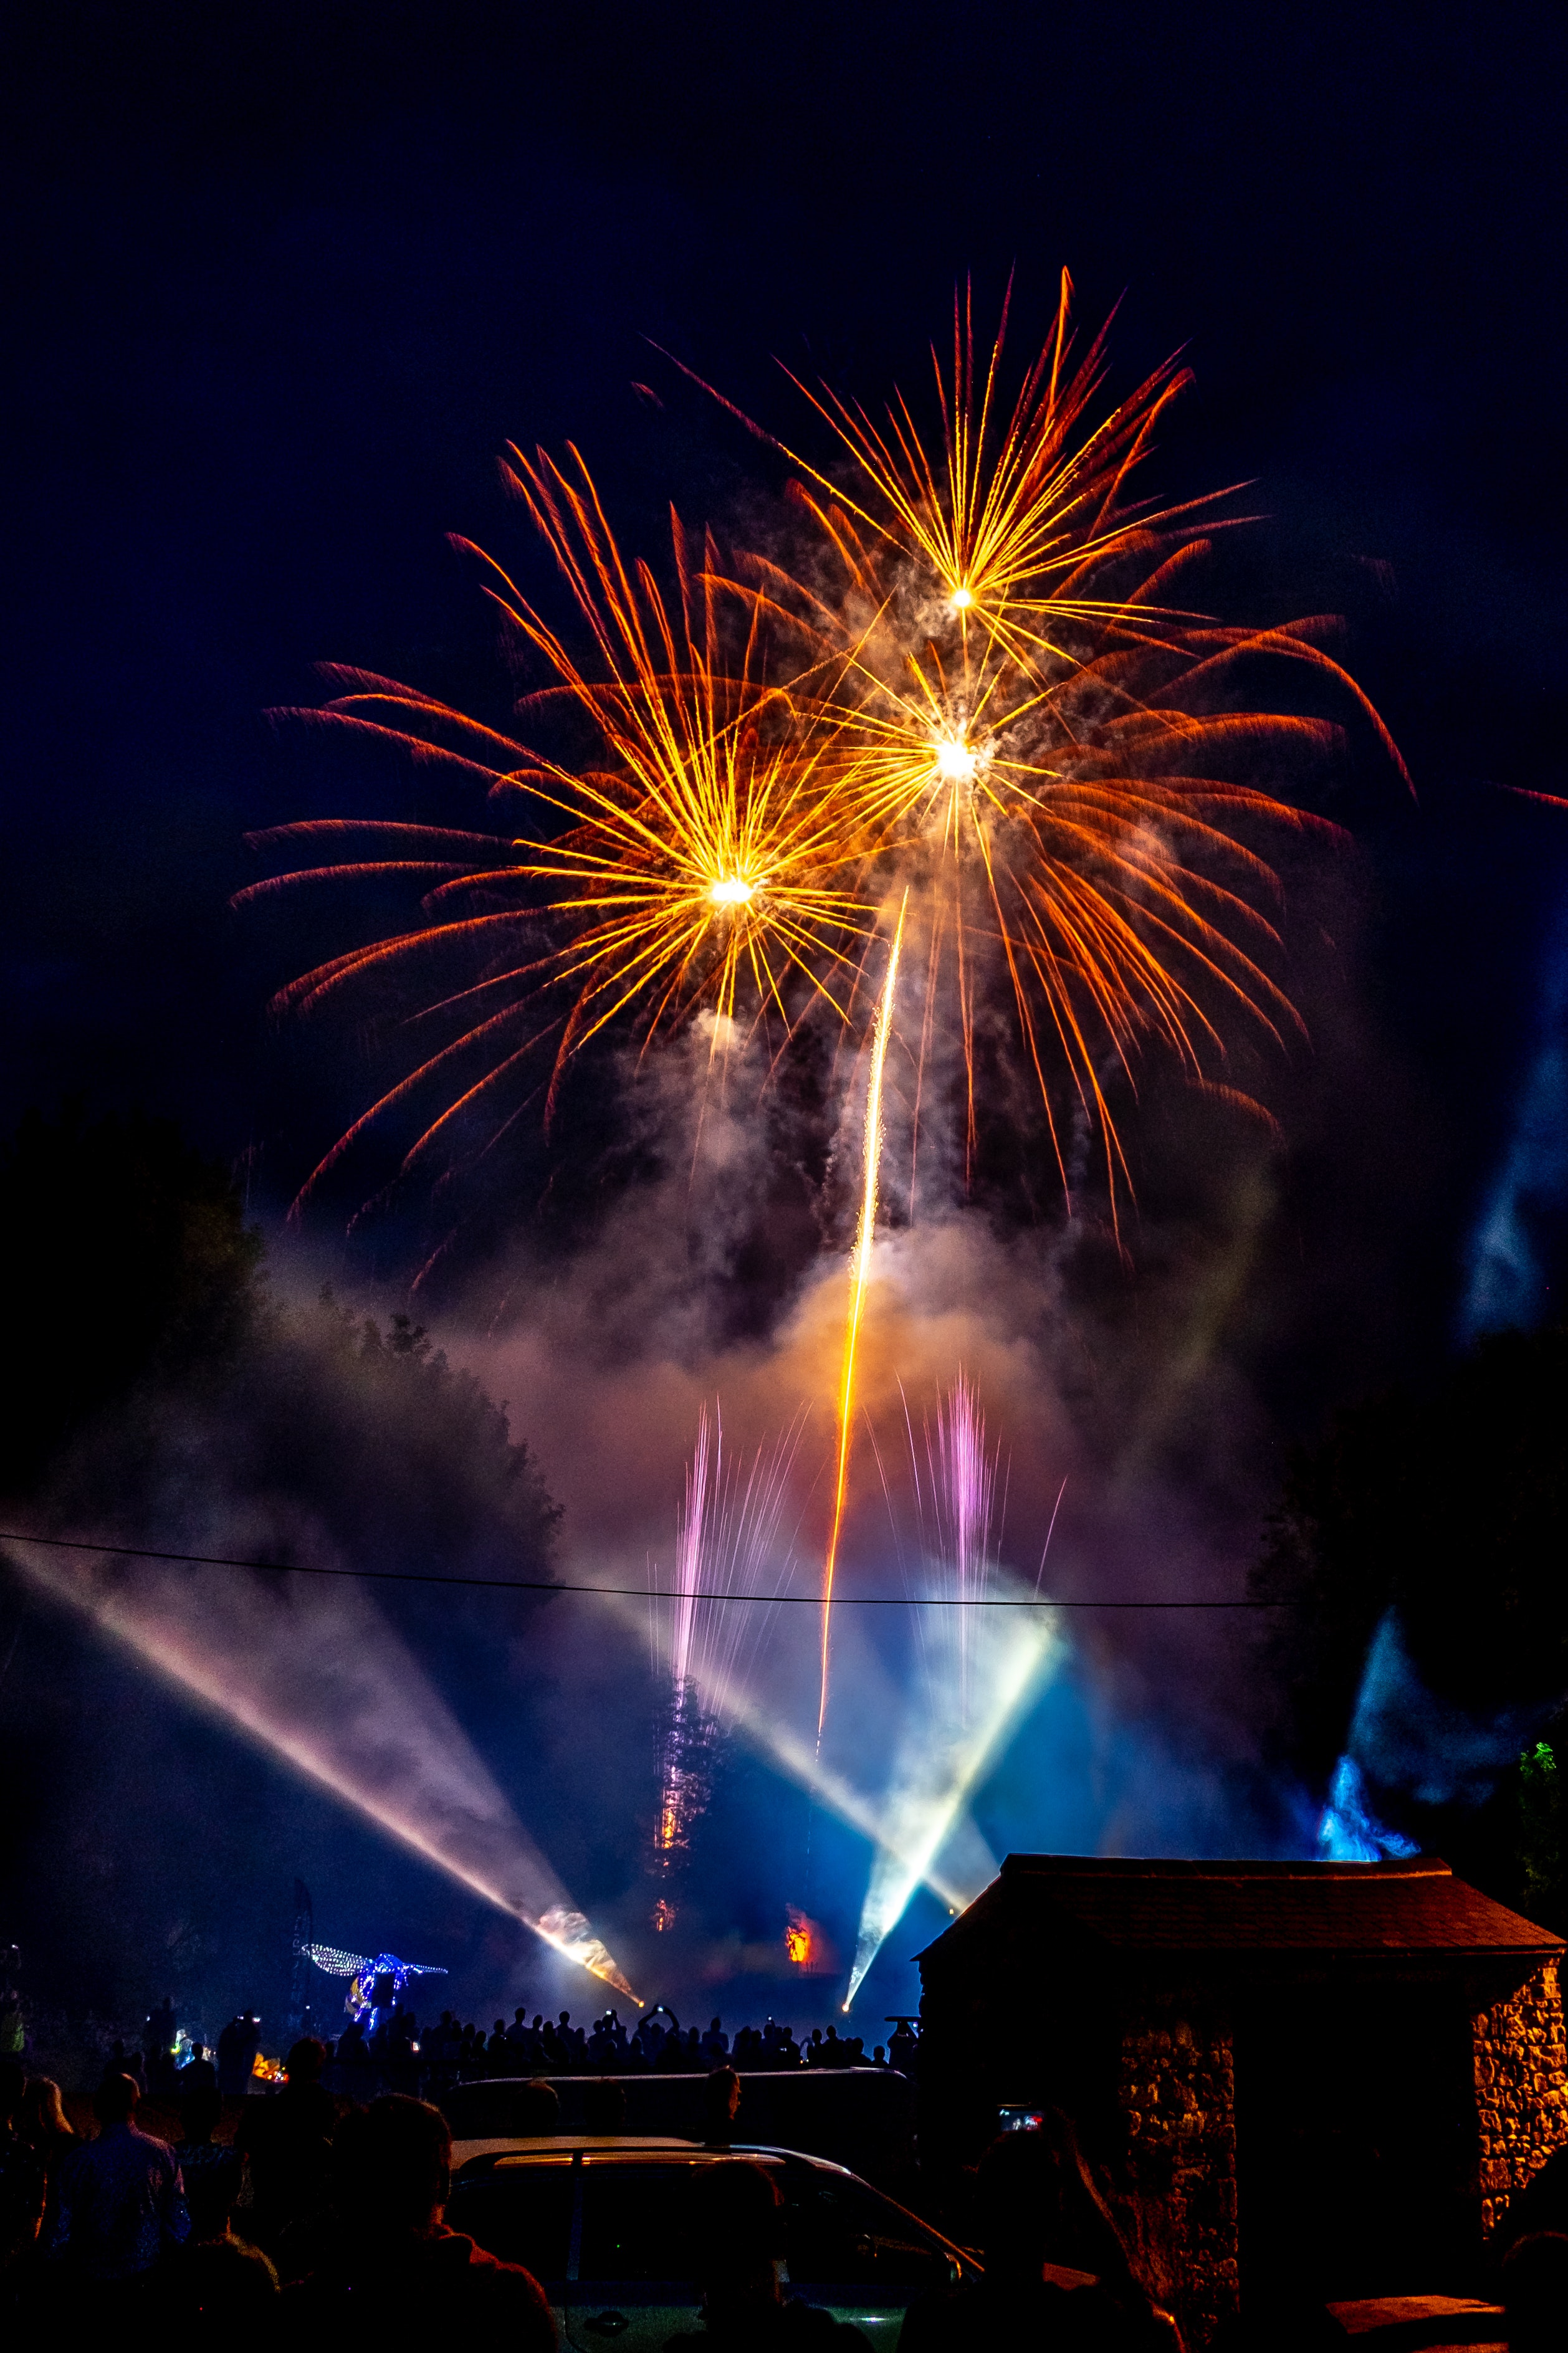
fireworks, new years day, nature, midnight, holiday, fete, event, festival, new year's eve, diwali, new year, lighting, night, electric blue, space, sky, darkness, world, independence day, recreation, spectacle, neon, tourist attraction